Turkish Cypriot Bureau of Telecommunications

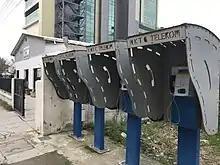
Telephone Boxes Owned and Operated by the Turkish Cypriot Telecommunications Bureau

As of 31 January 2019, there is a total countrywide capacity of 140,993 in the telephone exchange and 60.03% of this capacity has been taken.